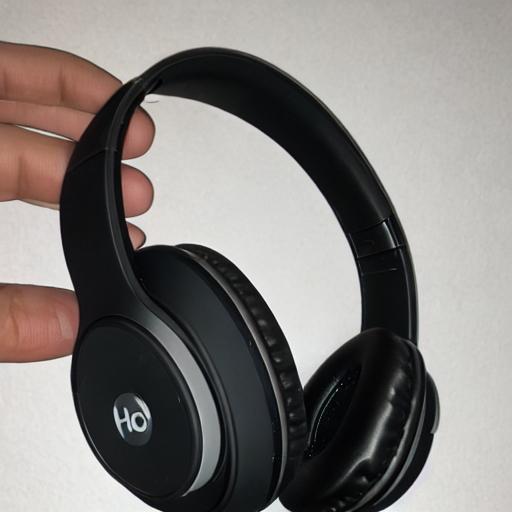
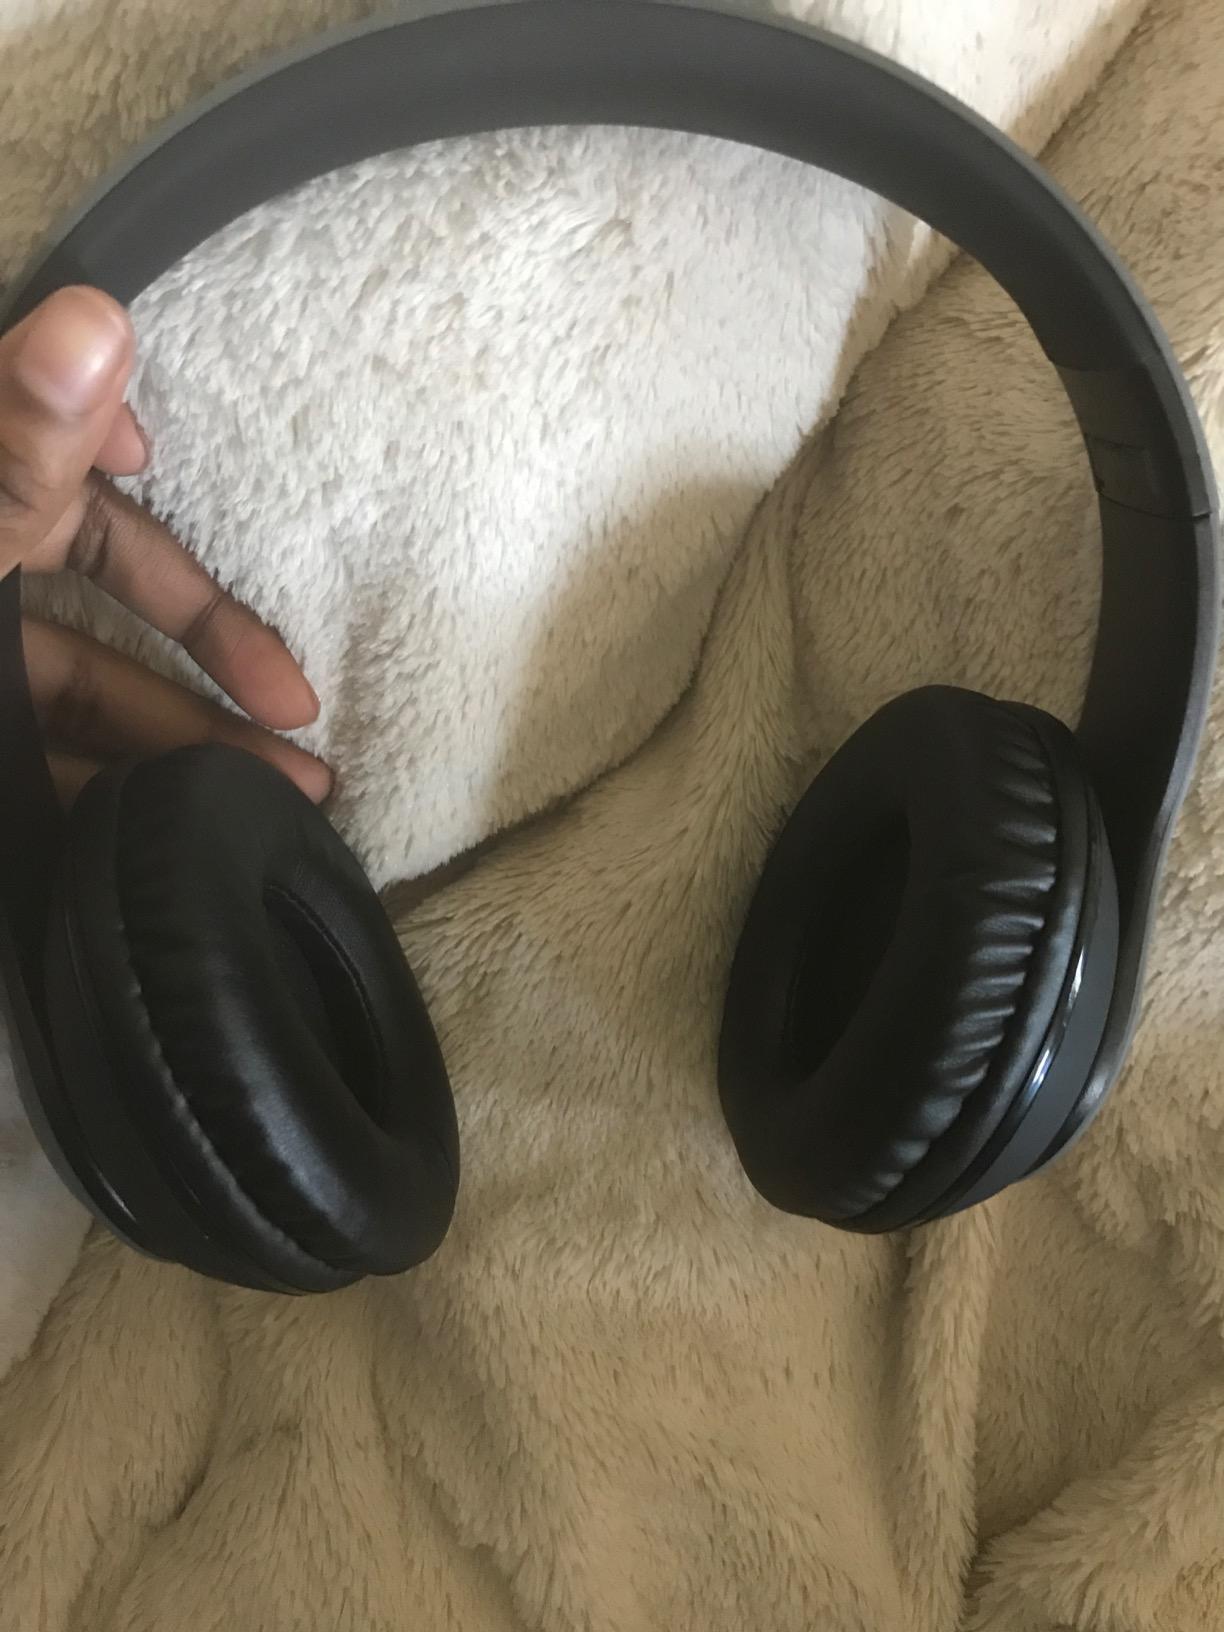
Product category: headphones
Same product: no